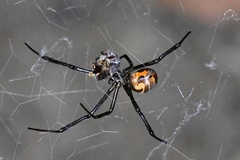
Species: Lactrodectus_hesperus